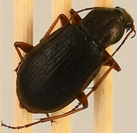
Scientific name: Chlaenius aestivus
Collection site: Smithsonian Environmental Research Center NEON (SERC), plot SERC_021